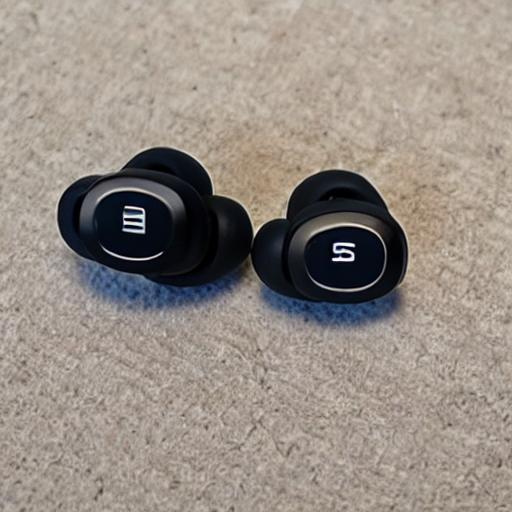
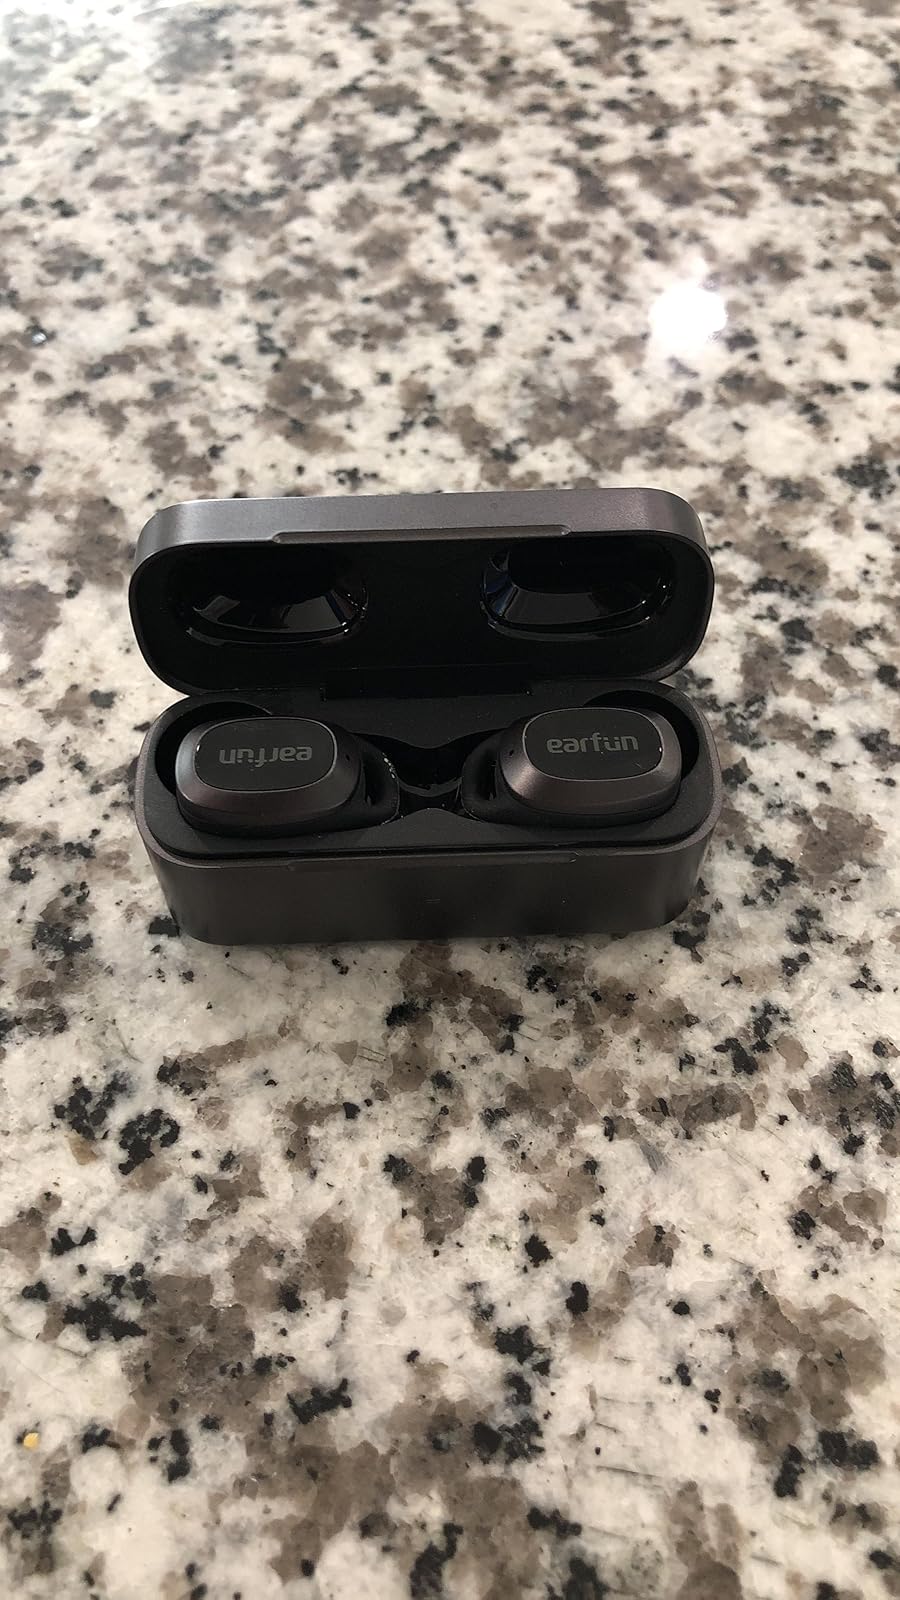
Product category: earbuds
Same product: no